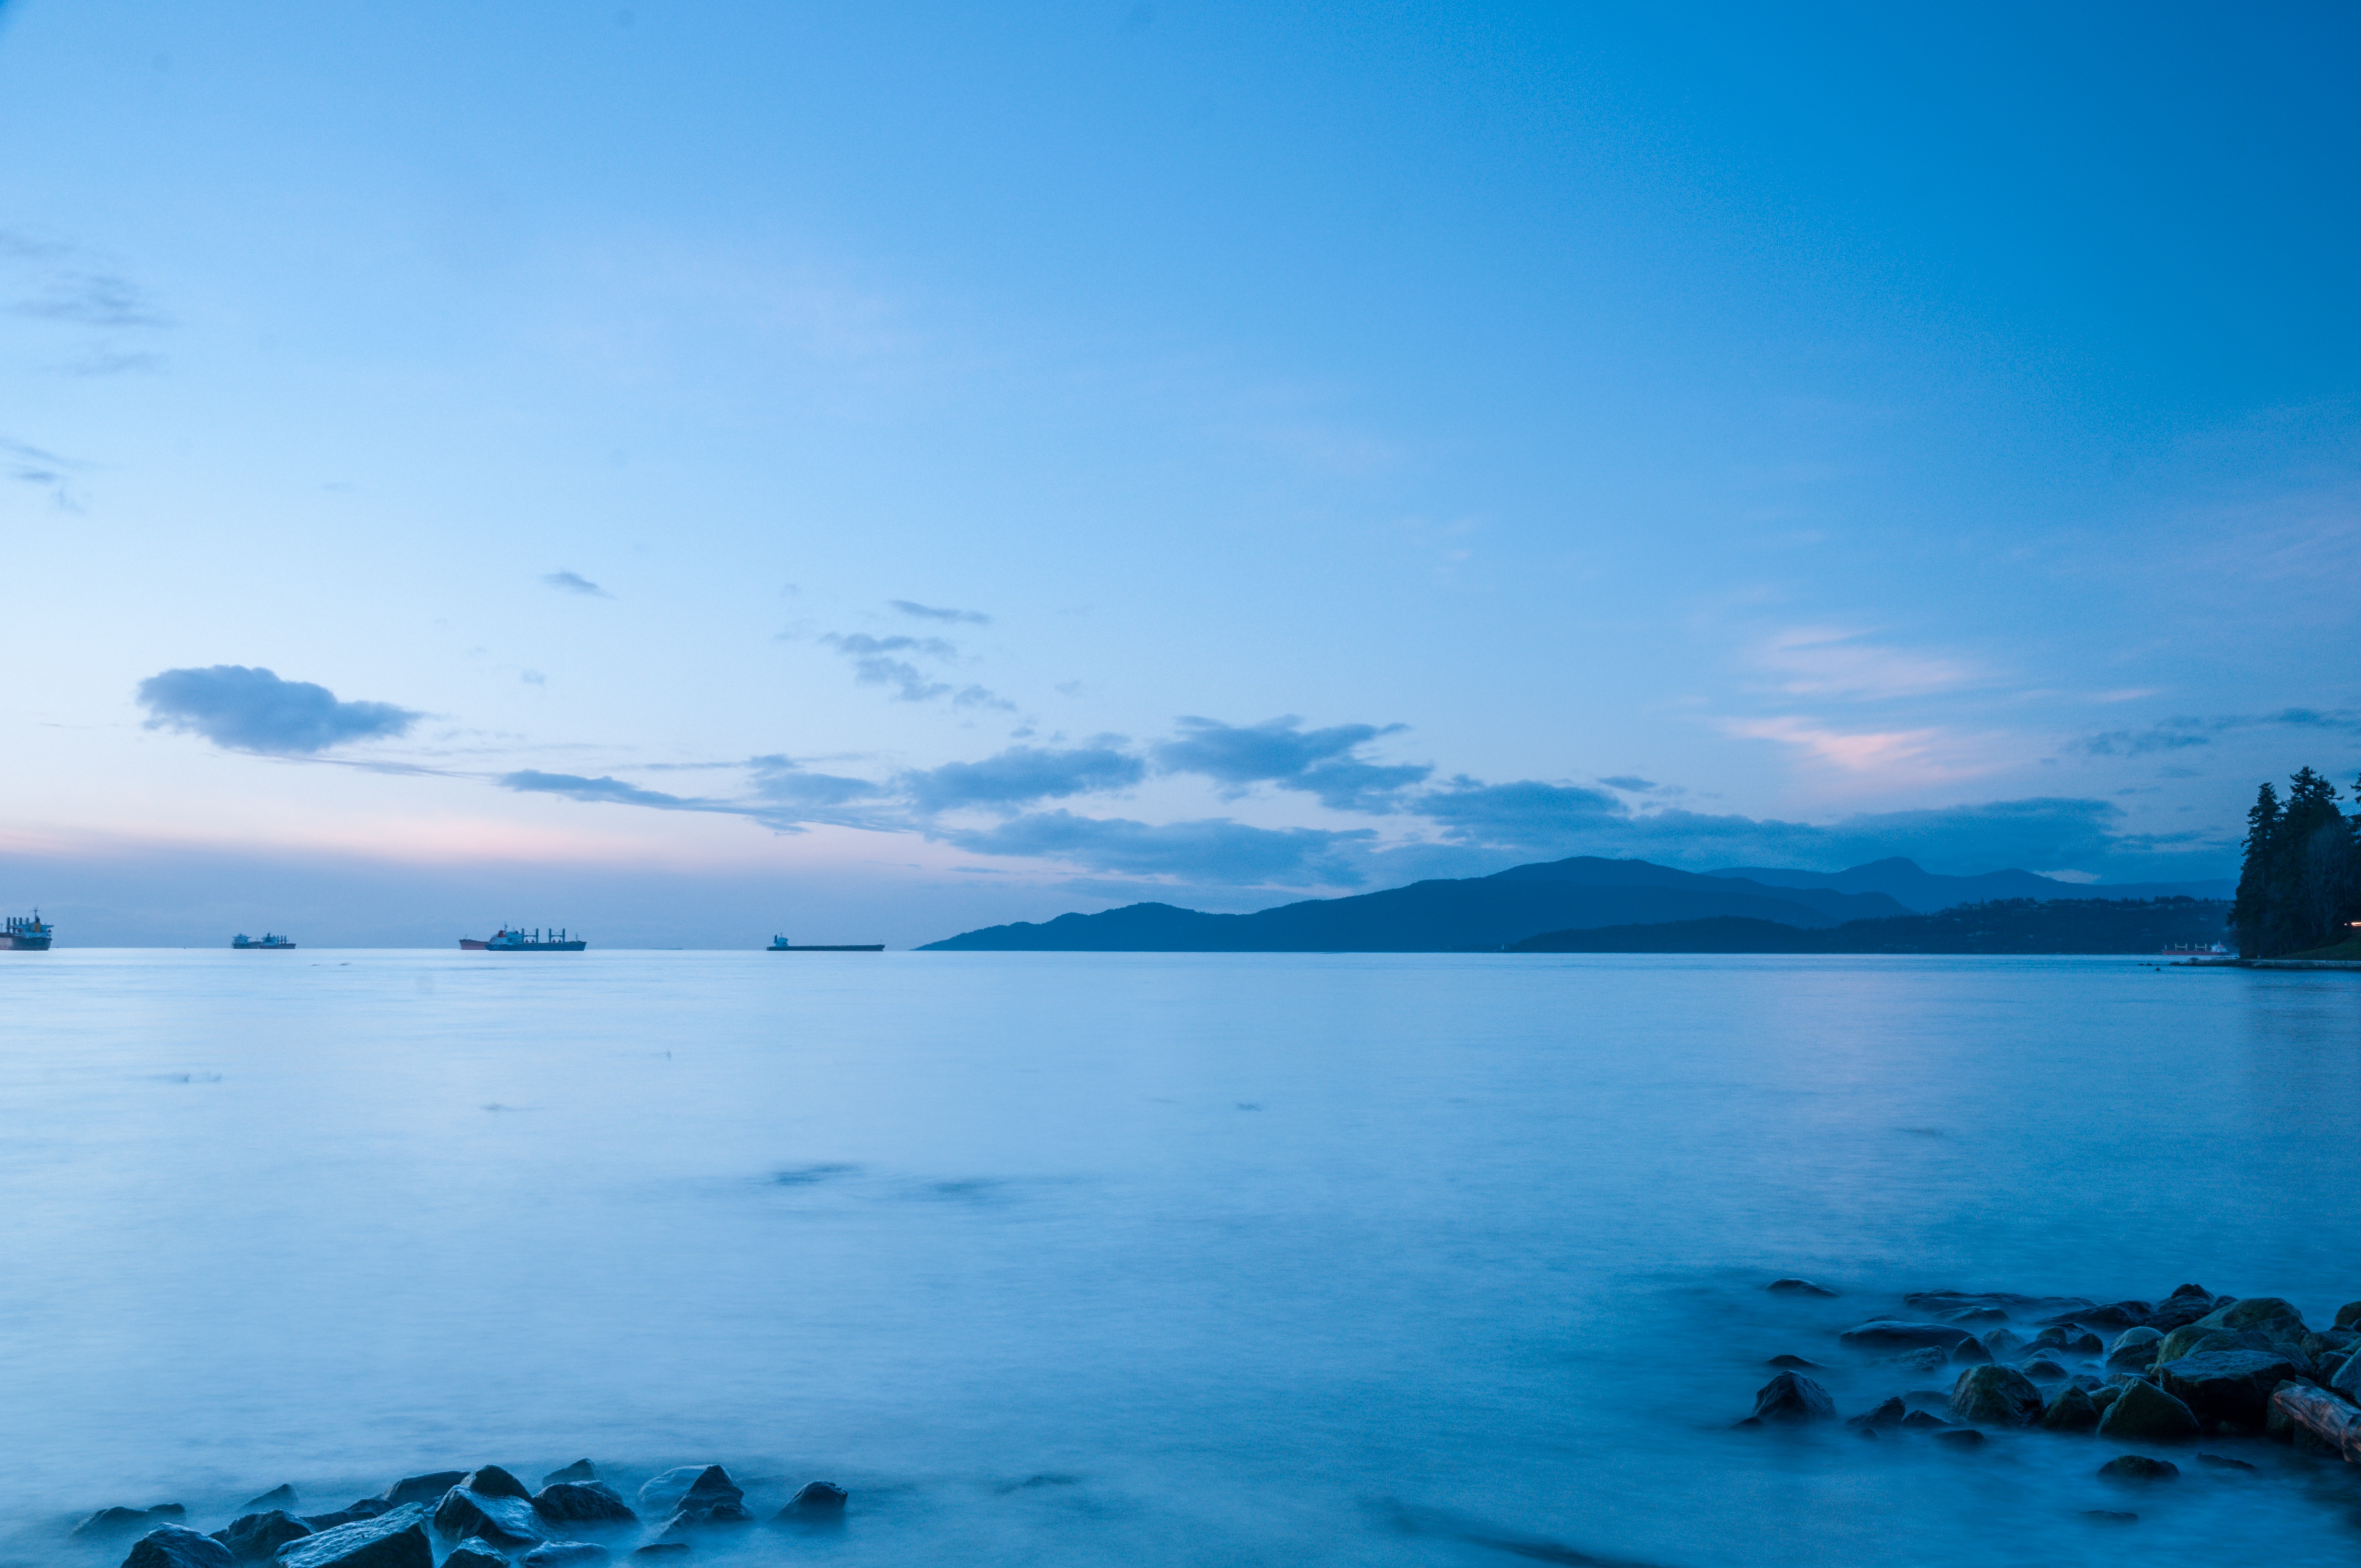
sea, coast, ocean, horizon, cloud, sky, morning, shore, lake, dawn, dusk, reflection, vehicle, lagoon, bay, island, body of water, loch